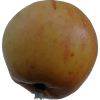
Label: Apple 14